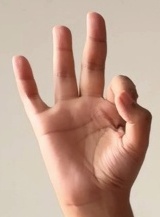
ASL sign: 9